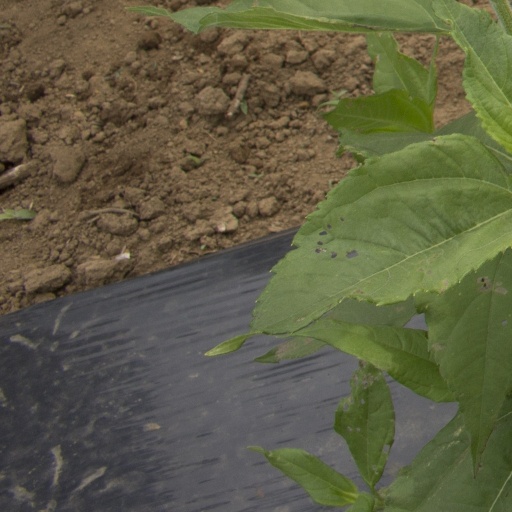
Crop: Jerusalem artichoke